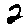
Label: 2